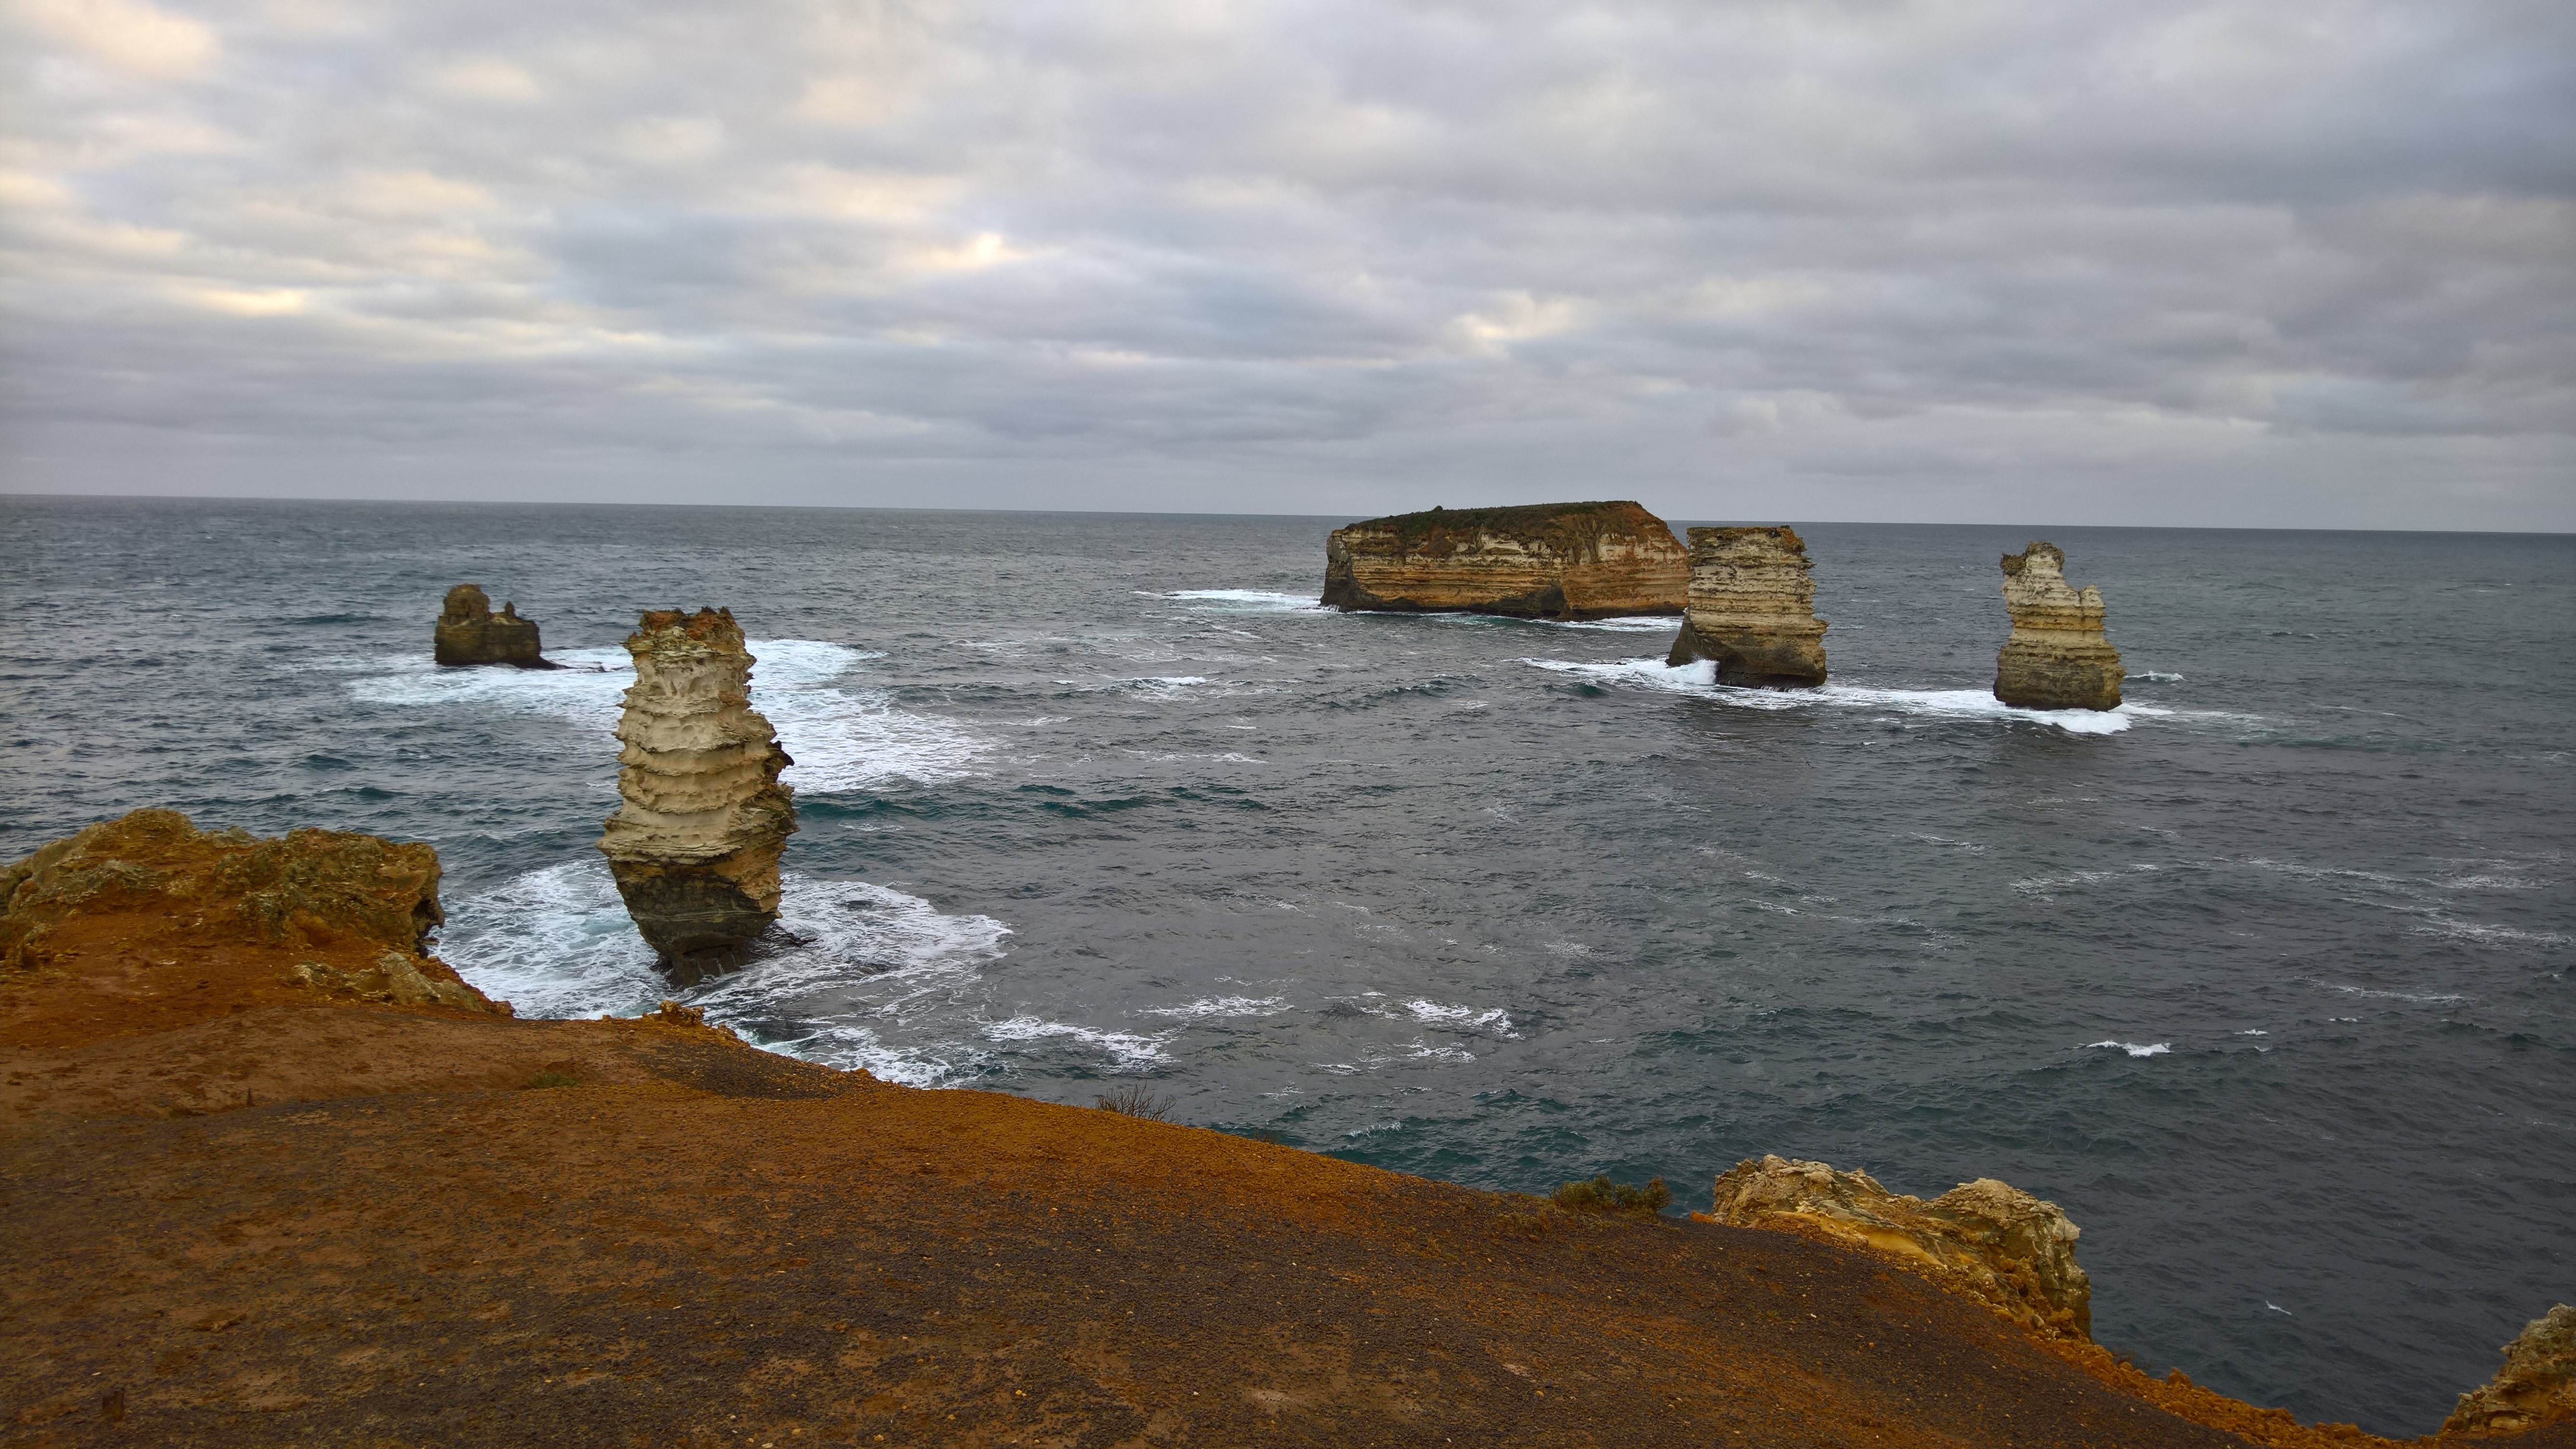
beach, landscape, sea, coast, water, sand, rock, ocean, horizon, cloud, morning, shore, wave, cliff, cove, reflection, tower, bay, terrain, material, body of water, geology, breakwater, cape, wind wave